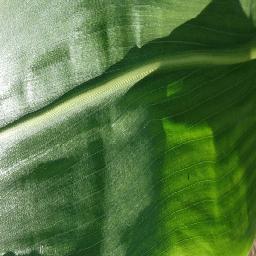
Label: Corn_(Maize)___Healthy